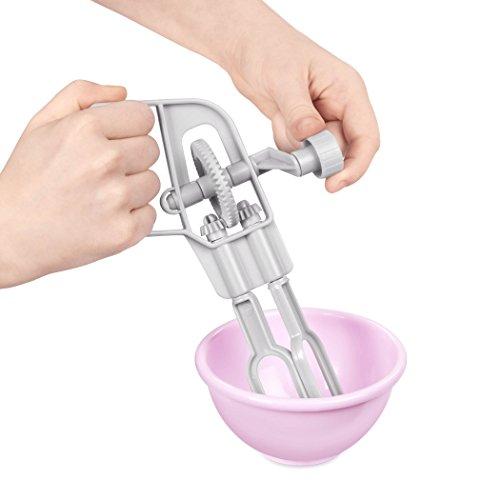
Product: Play Circle by Battat – Making Dinner for Eight Cookware Set – 21Piece Kids Play Pots & Pans Set – Pretend Play Kitchen Set for Kids Age 3 Years & Up
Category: Toys & Games | Dress Up & Pretend Play | Pretend Play
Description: Complete toy pots and pans set: the making dinner for eight cookware set is the perfect addition to your cooking Playset for Kids.
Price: $13.75
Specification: ProductDimensions:13.2x7.7x5.2inches|ItemWeight:1.79pounds|ShippingWeight:1.8pounds(Viewshippingratesandpolicies)|DomesticShipping:ItemcanbeshippedwithinU.S.|InternationalShipping:ThisitemcanbeshippedtoselectcountriesoutsideoftheU.S.LearnMore|ASIN:B00TYO6UVQ|Itemmodelnumber:PC2225Z|Manufacturerrecommendedage:36months-8years